Dětmarovice

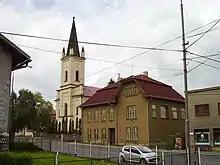
Church of Saint Mary Magdalene

According to some documents, Dětmarovice was mentioned as early as 1302, but these are unverified mentions. Officially the village was first mentioned in a Latin document of Diocese of Wrocław called "Liber fundationis episcopatus Vratislaviensis" from 1305. It was originally founded north of the present village, but after a great fire it was restored in its present location.